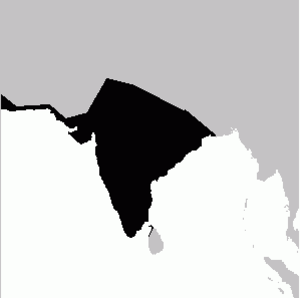
Francolinus est un genre d'oiseaux de la famille des Phasianidae. Ces espèces sont incapables de voler.
Le Francolin gris est une espèce d'oiseaux de la famille des Phasianidae.